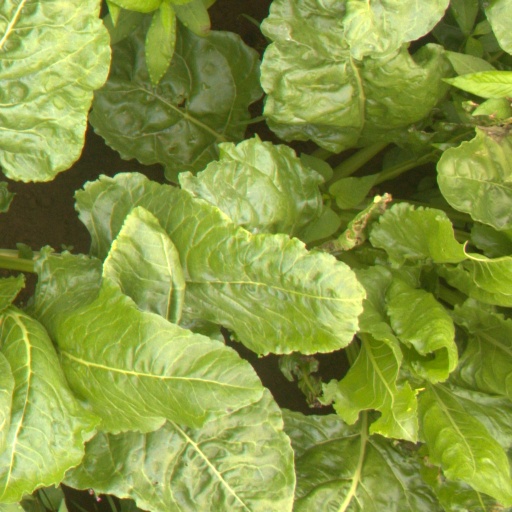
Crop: sugar beet